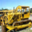
Label: tractor